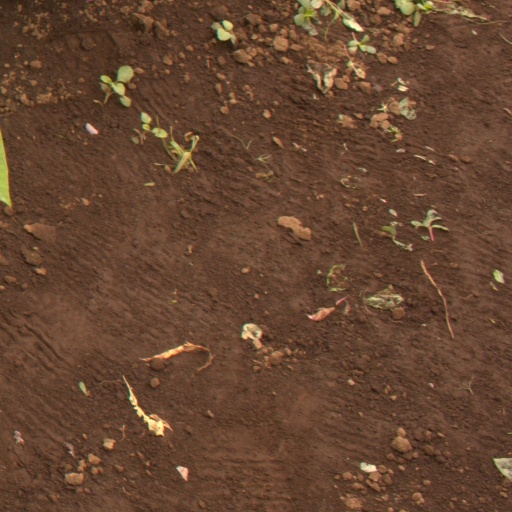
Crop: soybean